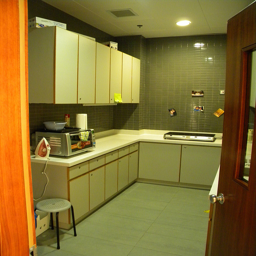
a room showing a kitchen with a microwave and a cooker
The lights are on in the kitchen with white cabinets.
A small kitchen showing counter, cabinets, and sink
a kitchen with a lot of cabinet space and a tile wall
A look in to a very typical looking kitchen with white cabinets.